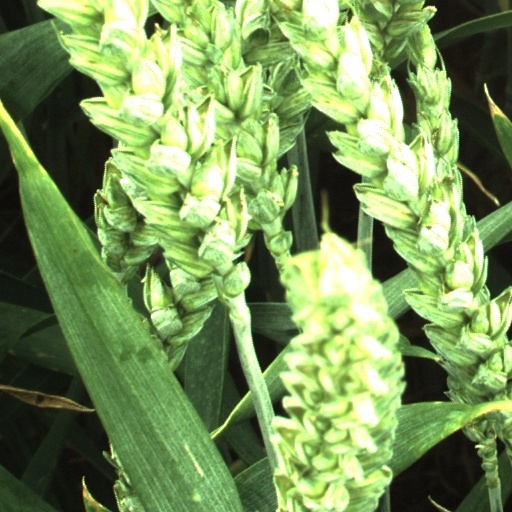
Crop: wheat